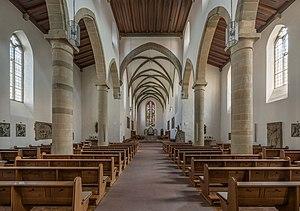
Le couvent franciscain de Wurtzbourg, dédié au Recouvrement de la Croix, est un couvent fondé à Wurtzbourg en Bavière par les Frères mineurs conventuels en 1221 sous la protection de Caspar von Speyer et le permission du prince-évêque de Wurtzbourg, Othon Ier de Lobdeburg.
L’église des Franciscains est une église catholique romaine de Wurtzbourg, appartenant à l'ordre des Frères mineurs.
Wurtzbourg ou Würzburg est une ville en Bavière, un land d'Allemagne. La ville est la capitale du district de Basse-Franconie et le chef-lieu de l'arrondissement de Wurtzbourg. Wurtzbourg est également le centre économique, universitaire et culturel de la région de « Franconie du Main » et du Vignoble de Franconie. Aujourd'hui, la ville compte environ 130 000 habitants. Wurtzbourg est située sur le Main et est le point de départ septentrional de la Route romantique. La résidence de Wurtzbourg est classée depuis 1981 sur la liste du patrimoine mondial de l'Unesco.